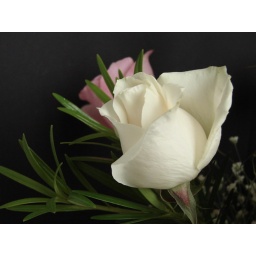
White rose shadowed by a pink one.